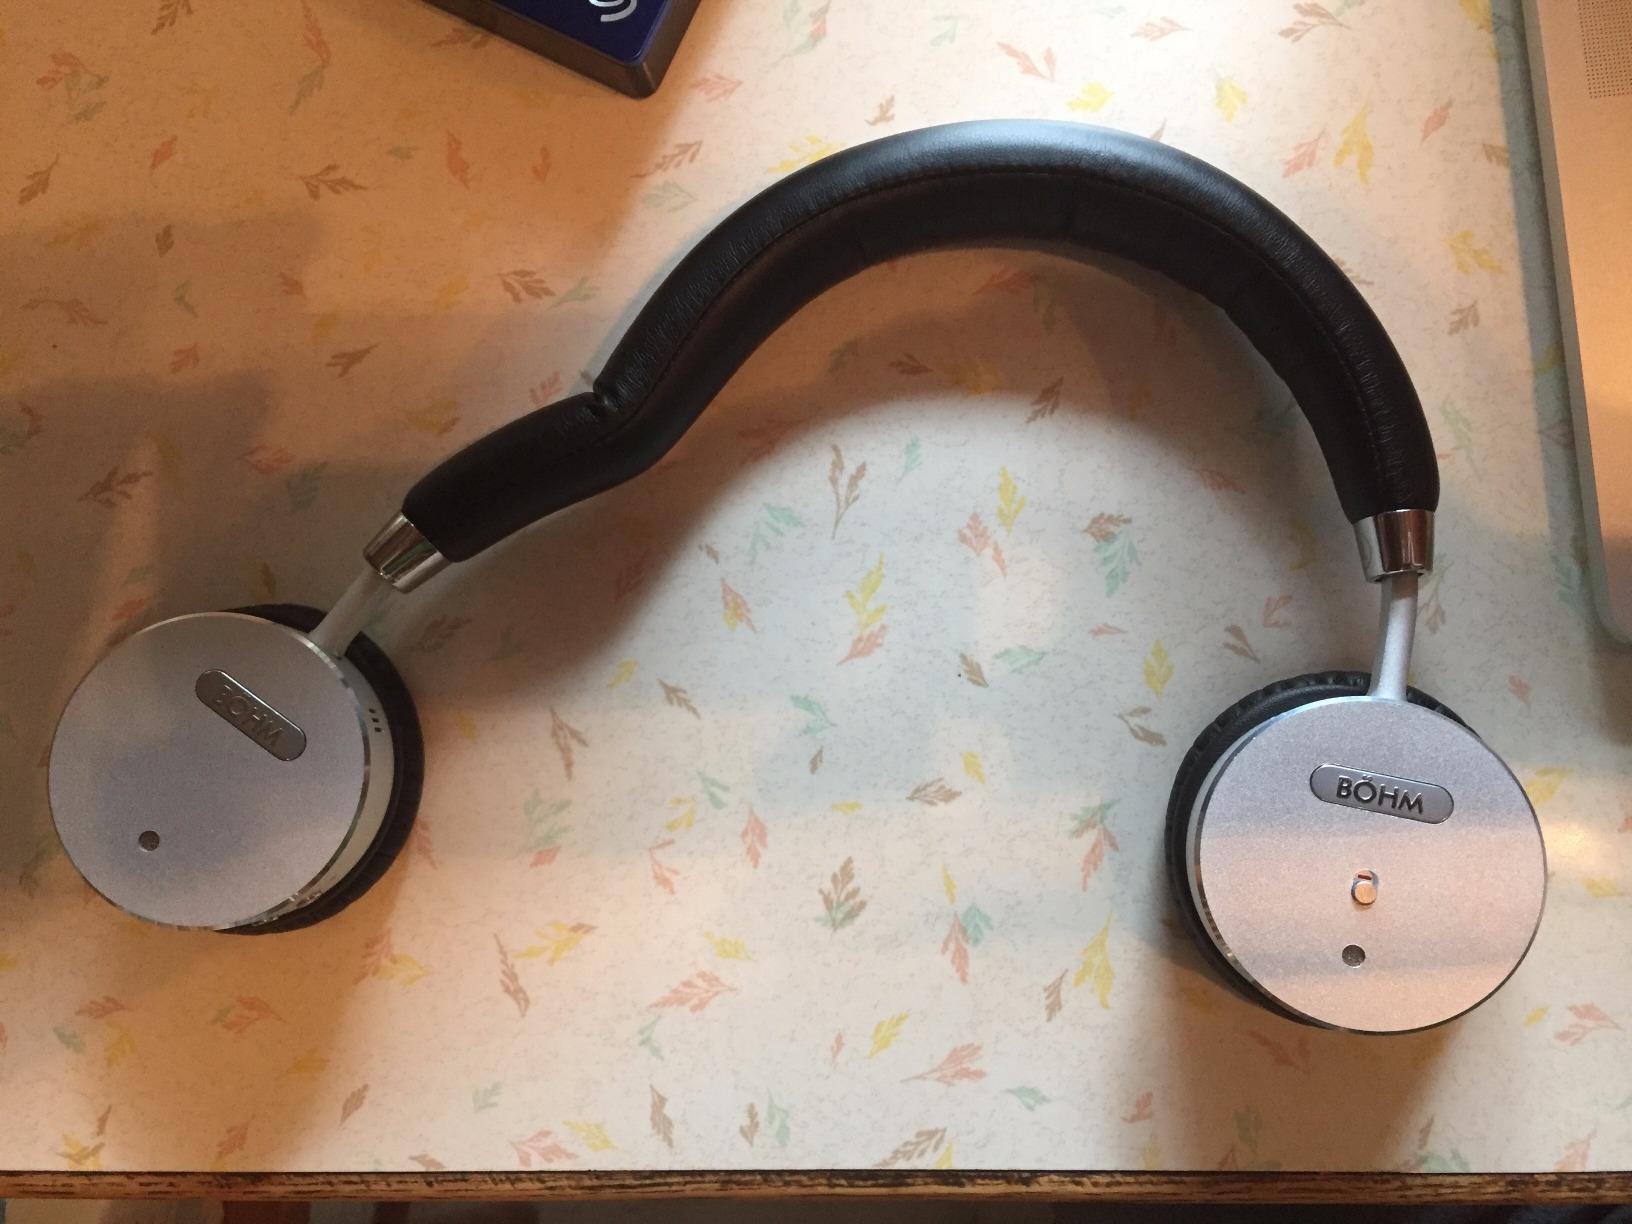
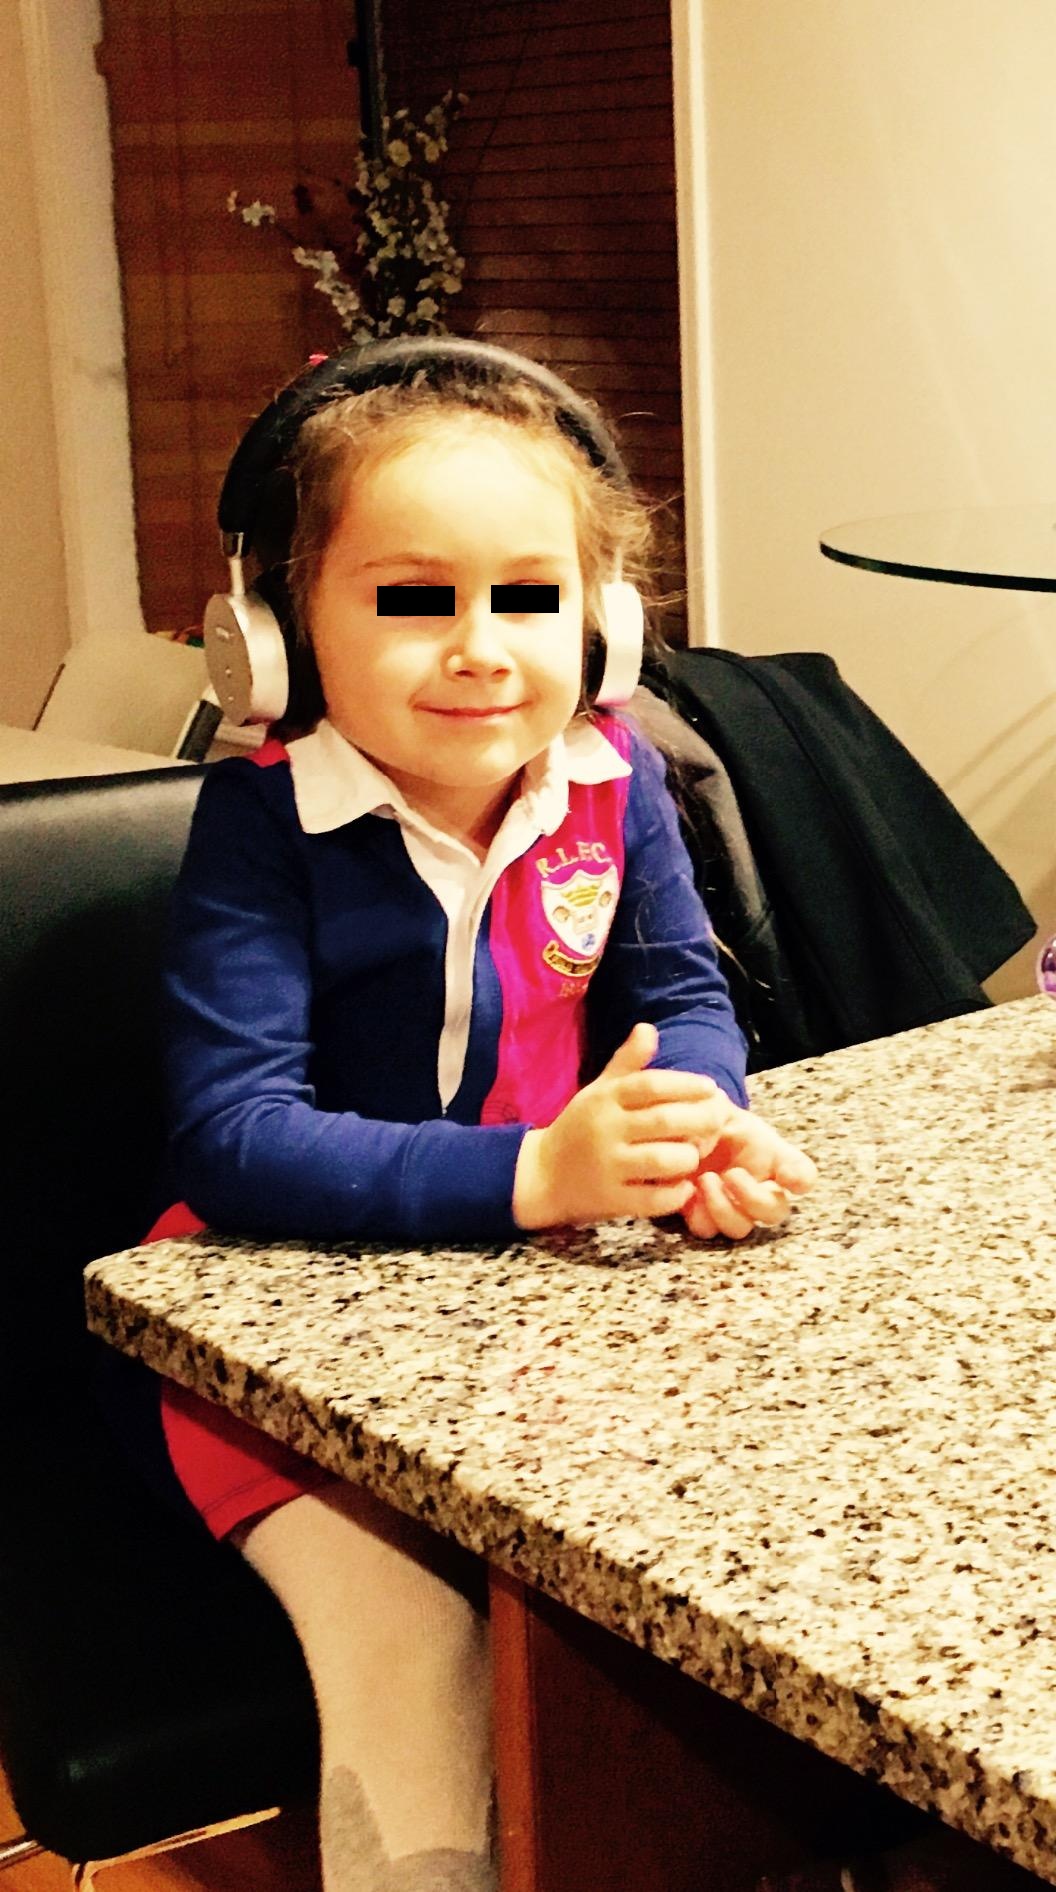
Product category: headphones
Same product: yes